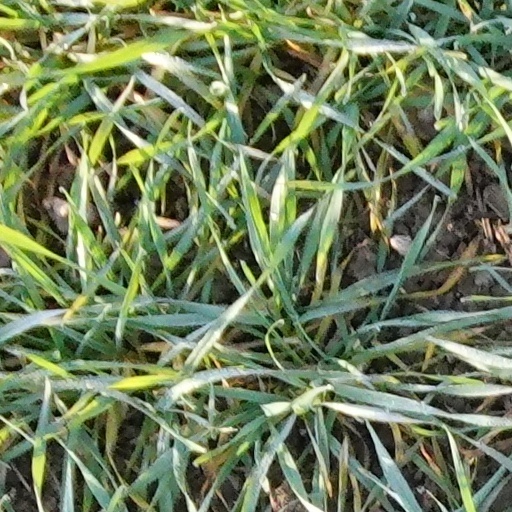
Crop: wheat